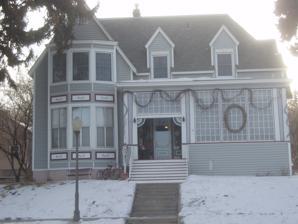
Building: A. V. Quinn House
Country: United States of America
Year built: 1883
Historic house in Wyoming, United States Not to be confused with Quinn House, San Francisco . United States historic place A. V. Quinn House U.S. National Register of Historic Places Show map of Wyoming Show map of the United States Location 1049 Center St., Evanston, Wyoming Coordinates 41°16′3″N 110°58′1″W / 41.26750°N 110.96694°W / 41.26750; -110.96694 Area less than one acre Built 1883 Architectural style Late Victorian NRHP reference No. 84003712 Added to NRHP September 13, 1984 The A.V. Quinn House , also known as Pine Gables , was built in Evanston, Wyoming in 1883. The Victorian style house is a largely unaltered representative of the Queen Anne style in Evanston. The house was built for Anthony V. Quinn, a local banker who arrived in Evanston in the 1870s. Quinn became a prosperous landowner and a politician in the Wyoming Territory.  His wife, Mattie, was involved in the Women's Temperance Movement, and is reputed to haunt the house. The house features a prominent two-story oriel window . The front porch was enclosed in the 1930s. Anthony V. Quinn was born in Illinois in 1831, moving to the California gold fields in 1858. Six years later he worked for Sisson and Wallace of San Francisco, moving east with the construction of the Central Pacific Railroad , which did business with Sisson and Wallace. Quinn started a bank for the railroad's Chinese laborers. After witnessing the symbolic completion of the Central Pacific at Promontory, Utah , Quinn settled in Evanston in 1870. Quinn and a partner bought out the local Sisson and Wallace operation in 1872 for $35,000 and went on to buy property around Evanston. The Quinns' new residence was built in 1880 for $10,000. In 1884 Quinn was elected to the Wyoming Territorial Legislature . Mattie led the local temperance movement and was a board member of the University of Wyoming .  Mattie died in 1898. Anthony remarried and continued to live in the house until his death in 1913. The A.V. Quinn House became a bed and breakfast in 1924 and continued in that use into the 1980s. It was listed on the National Register of Historic Places in 1984. See also National Register of Historic Places portal Wyoming portal References